Korkeakoski railway station

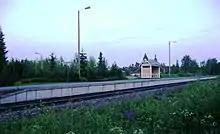
Juupajoki halt in 2013

Korkeakoski, being one of the original stations of the Tampere–Haapamäki railway, was opened on 29 September 1883. Its location was based on its proximity to the Korkeakoski mill; the railway also crossed with the road between the Juupajoki church and Ruovesi. In the next decade, Korkeakoski's growth into an industrial locality began to take off with Edward Wallenius investing in the establishment of several factories: first a sawmill and a mechanized leather factory in 1894, followed by a shoe factory in 1898. His decision to found the facilities in Korkeakoski stemmed not only from the presence of the railway, but also that of the Korkeakoski rapids, providing potential for the use of hydropower. Originally a part of Orivesi, Korkeakoski became part of the newly independent municipality of Juupajoki in 1913.